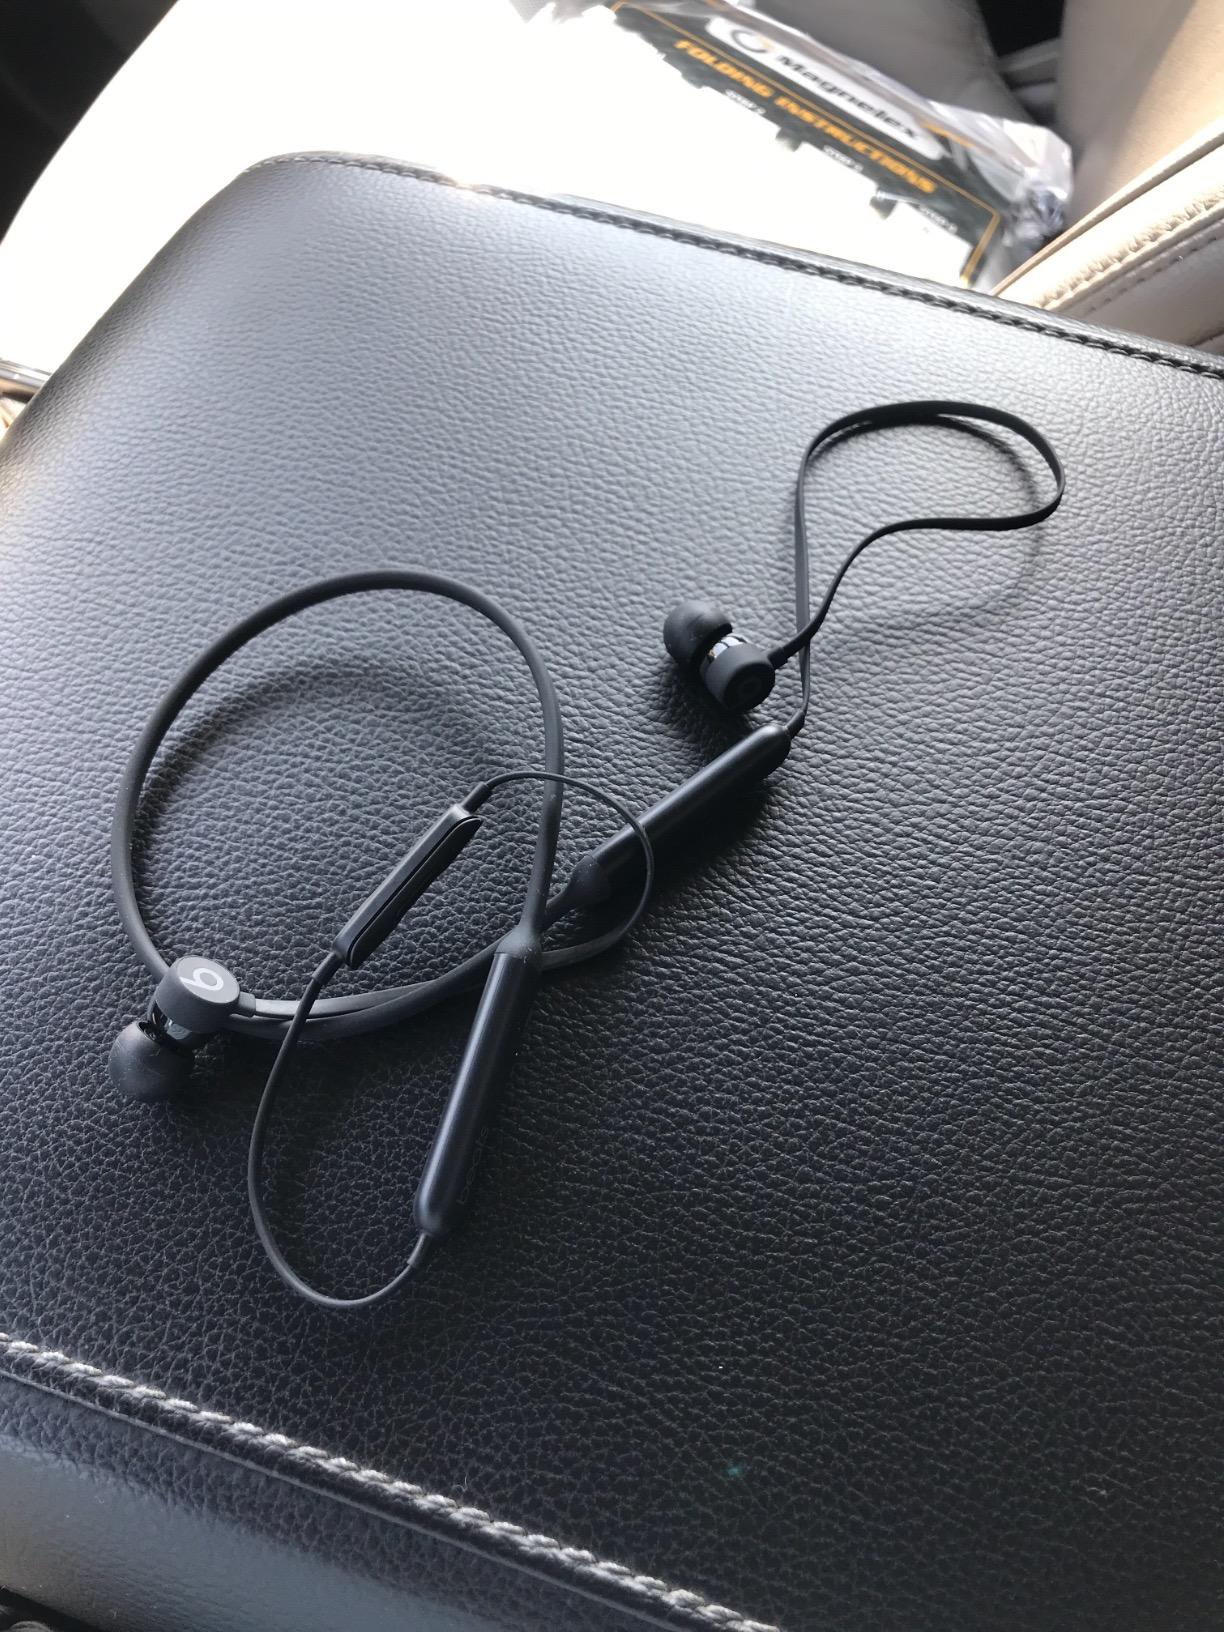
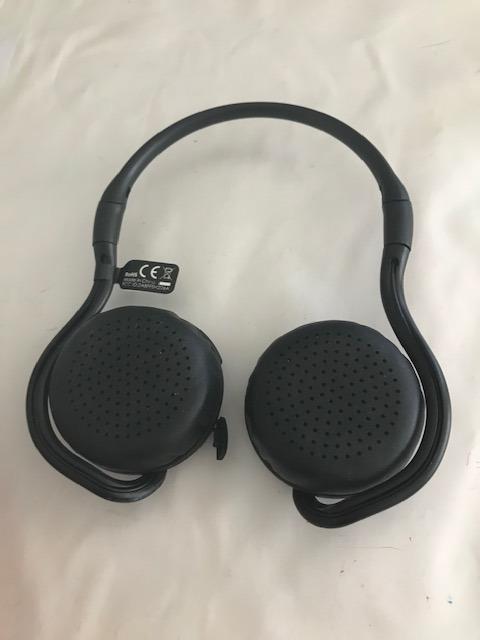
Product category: headphones
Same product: no